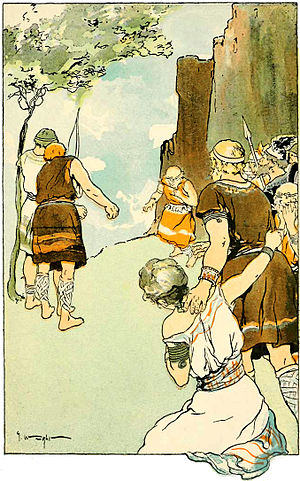
Nordisk mytologi / Myterne / Kosmologien
Balders død af George Wright, 1908. Denne begivenhed markerede afslutningen på den mytiske tid og begyndelsen på historien, der fører frem til Ragnarok.
Nordisk mytologi er den overordnede betegnelse for de myter, legender og forestillinger om overnaturlige væsener, der var relateret til den før-kristne nordiske religion. Den har rødder langt tilbage i tiden, men den kendes kun i detaljer fra vikingetiden. Mytologien bestod af fortællinger, som handlede om guders liv og deres virke i verden. Myterne handlede ikke kun om gudernes liv og deres konflikter med andre grupper af guddommelige væsener, men de er også vidnesbyrd om de oplevelser mytefortællerne selv havde i deres liv. Mytologien blev til i et bestemt miljø, og det bestemte de temaer fortællingerne handlede om. De nordiske myter fortæller derfor om menneskets egen evige overlevelseskamp med naturen, om slægters konflikter med andre slægter, og om de sociale spændinger, der var i det menneskelige samfund, selvom disse beskrives som begivenheder i en overnaturlig sfære.